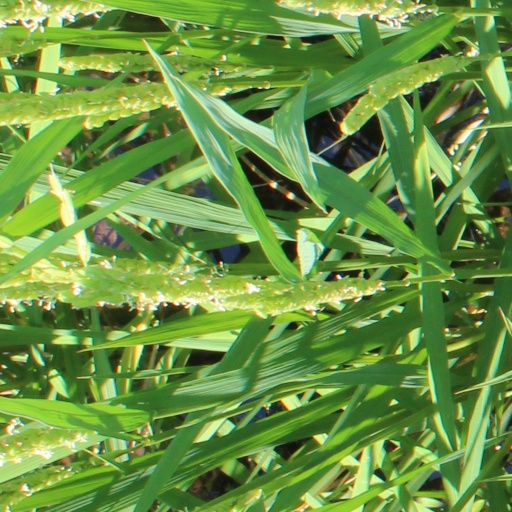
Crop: rice